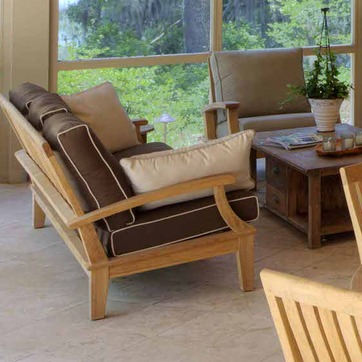
Material: fabric